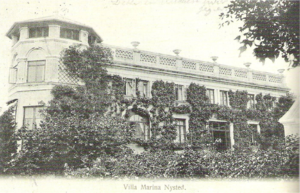
Villa Marina (Nysted)
Villa Marina ca. 1920
Hus i Nysted, opført 1878 - billedet stammer fra et postkort fra omkring 1920 beroende i Nysted Lokalarkiv
Villa Marina er et hus i italiensk-inspireret stil på hovedgaden i Nysted. Huset er opført i 1877-1878 som sommerbolig for den norske digter Andreas Munch og hans hustru Amalia. Huset har på den tid virket som et yderst eksotisk indslag i en lille provinsby, hvor det efter alt at dømme kun var kirken, rådhuset og skolen, der havde mere end én etage.